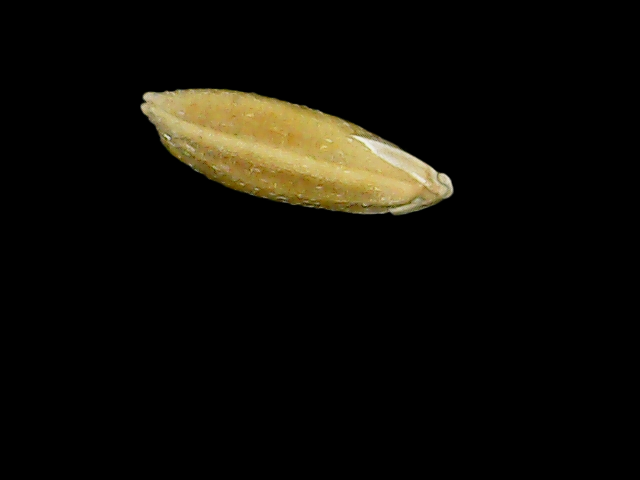
Rice variety: Bd95